Arnis in the Philippines

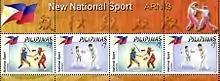
Arnis featured in Philippine postal stamps.

Eulogio Cañete with 12 founders would organize the Doce Pares in this place. Practitioners would be hired as bodyguards for politicians and some would engage in "Juego Todos" or street brawls. Some masters would get killed after the 1952 national elections. Arnis clubs would splinter off from Doce Pares; Balintawak Arnis of Anciong Bacon five months later and Lapunti Arnis in 1960.